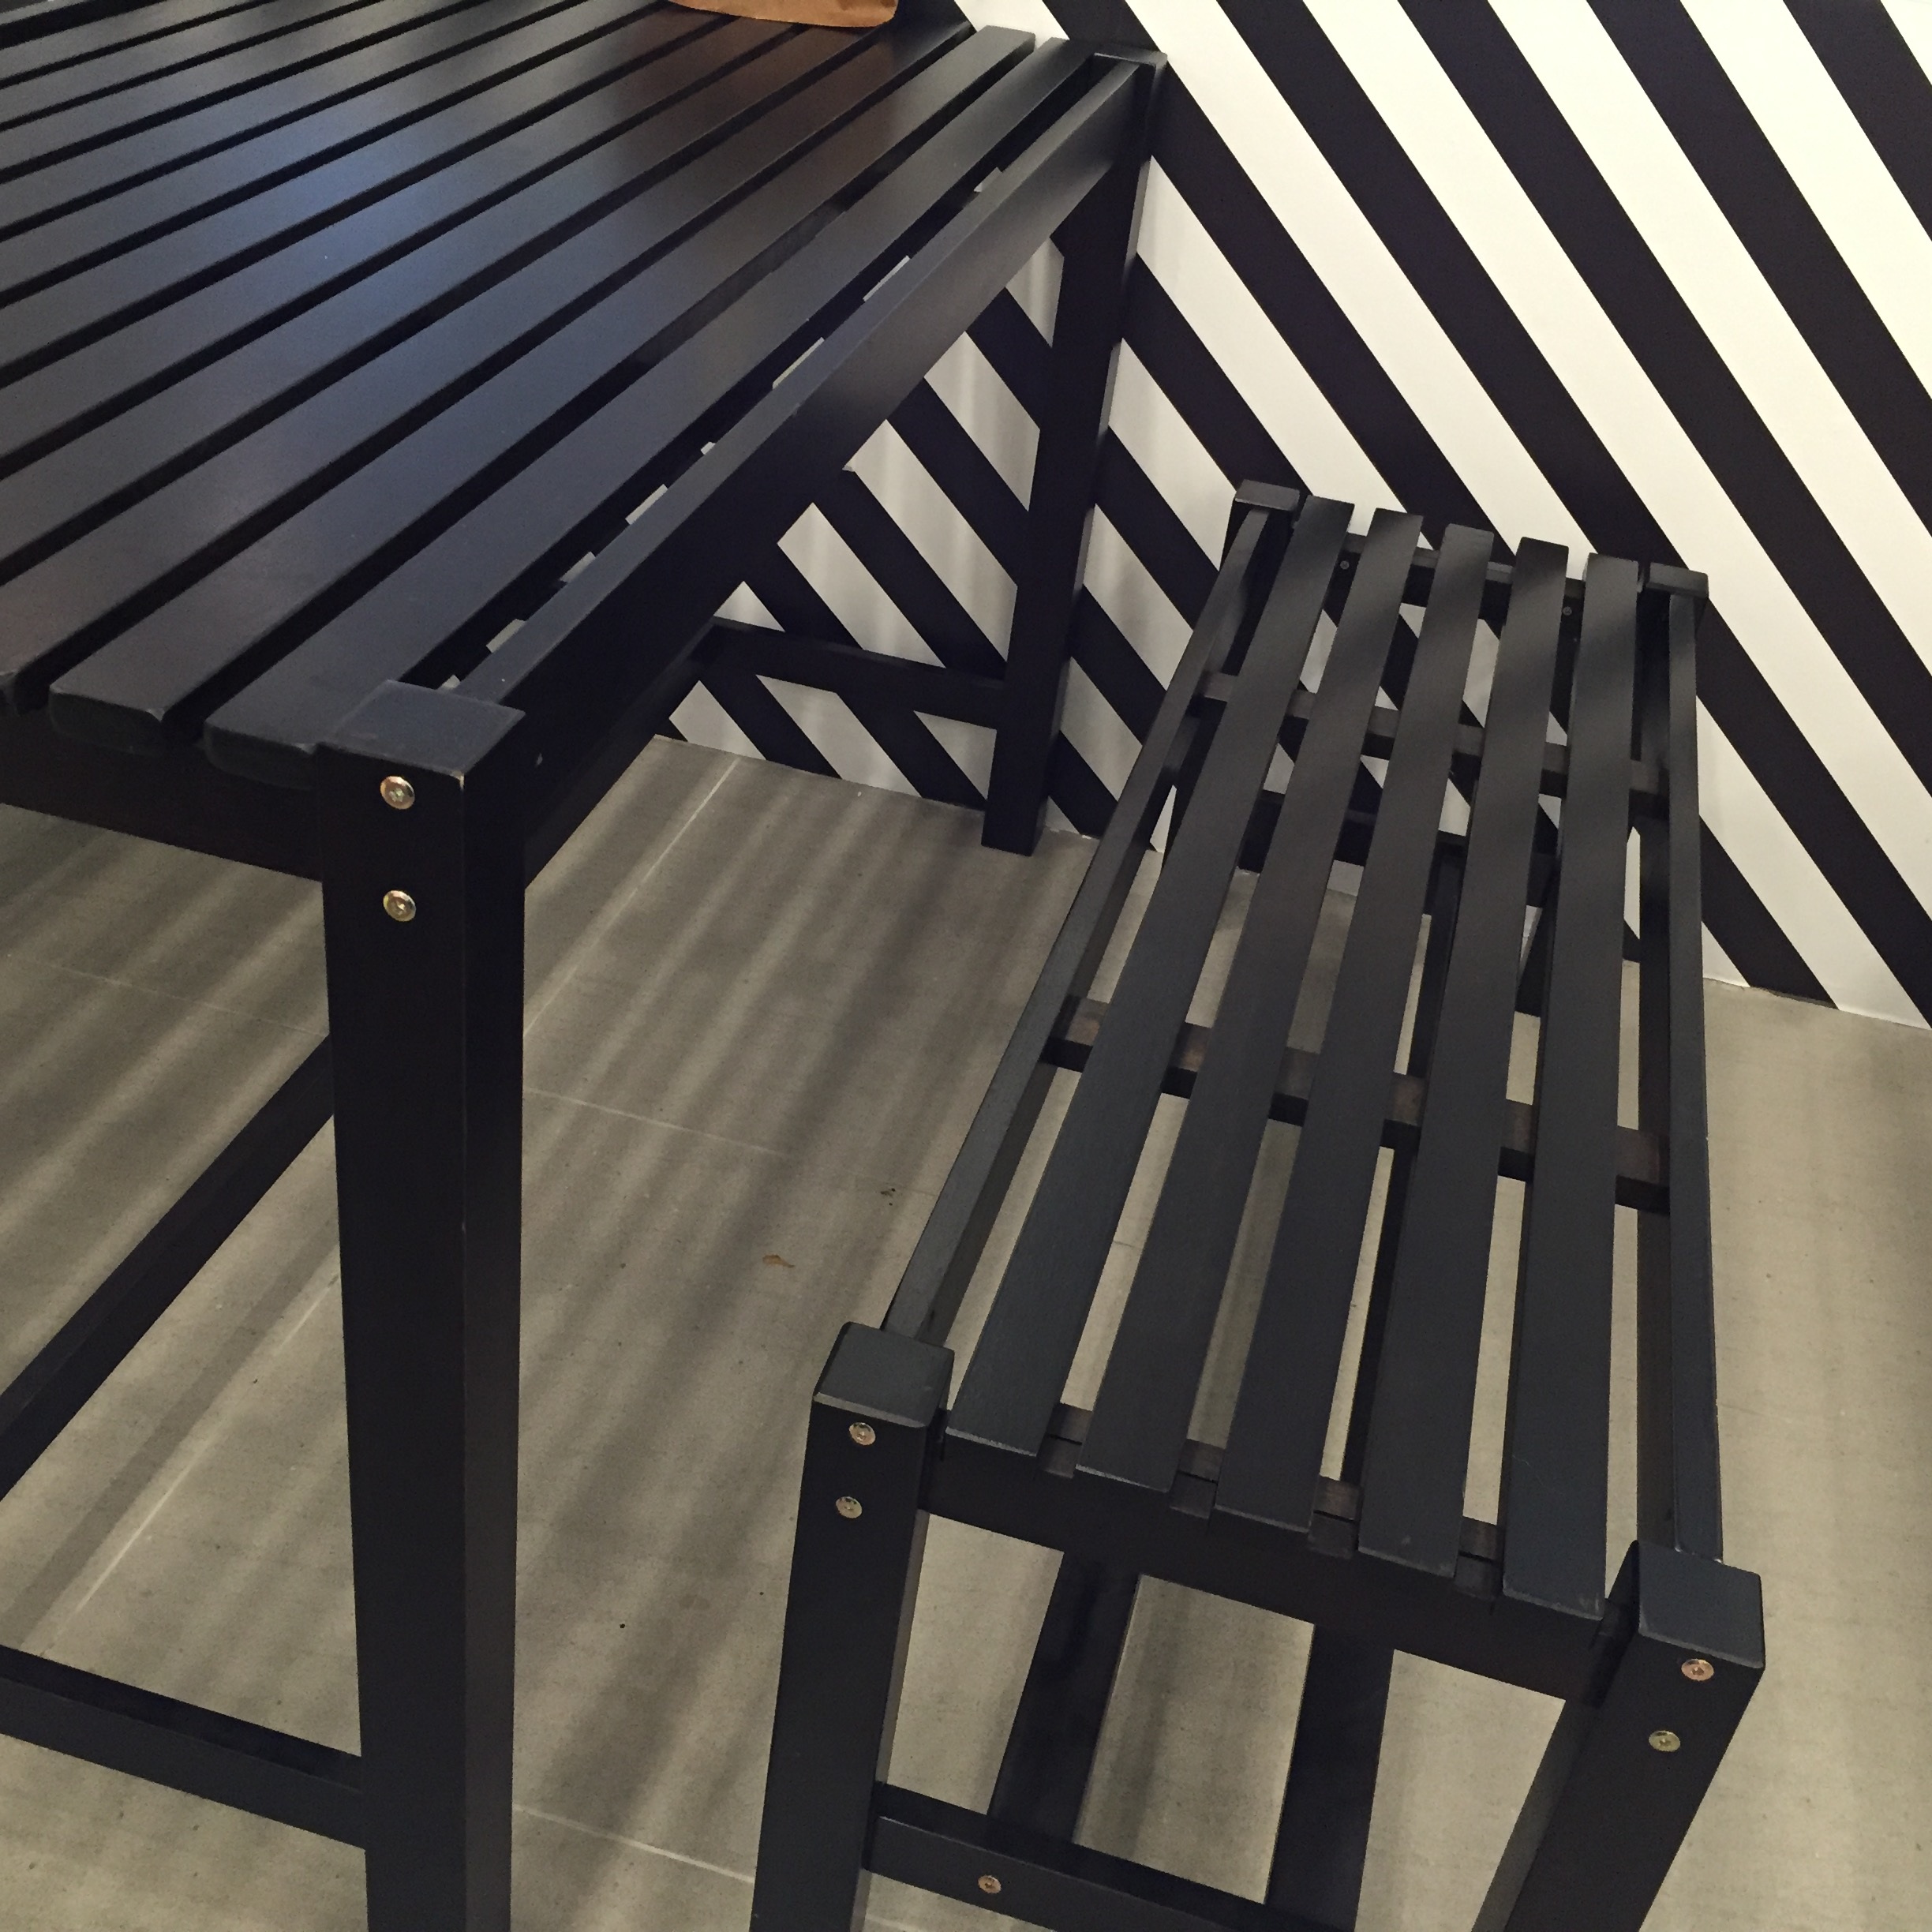
table, wood, chair, floor, furniture, product, iron, man made object